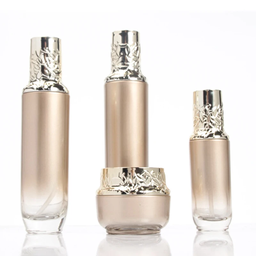
Label: glass